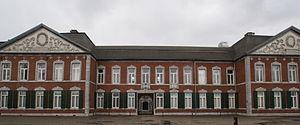
Le château de Seraing, également appelé Palais d'été des princes-évêques ou Château Cockerill est un château situé sur les rives de la Meuse dans la ville belge de Seraing. Le bâtiment était jusqu'au XVIIIᵉ siècle la résidence des princes-évêques de Liège, près de la capitale de la Principauté Liège. Après la sécularisation de la Principauté, le château est devenu le siège du producteur sidérurgique John Cockerill.
César-Constantin-François de Hoensbroeck, né Cesar Constantijn Frans van Hoensbroeck le 28 août 1724 à Oost, dans l'île du Texel, et mort le 3 juin 1792, est un prince-évêque de Liège surnommé le « bourreau roux » de 1784 à 1792. Avant-dernier prince-évêque de Liège, il dirige la principauté lorsqu'éclate la Révolution liégeoise, en écho à la Révolution française.
La révolution liégeoise est la période qui va de 1789 à 1795, et qui entraîne la disparition de la principauté de Liège après huit siècles d'existence.
Seraing ou Seraing-sur-Meuse est une ville francophone de Belgique située en Région wallonne dans la province de Liège. Il s'agit du lieu de l'ancienne résidence d'été des princes-évêques de Liège avant de devenir une ville industrielle au XIXᵉ siècle.